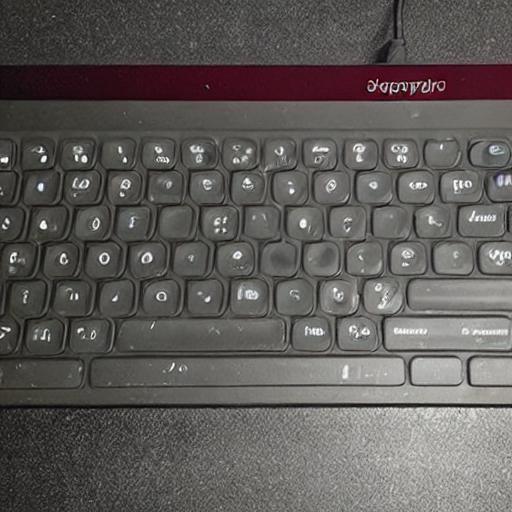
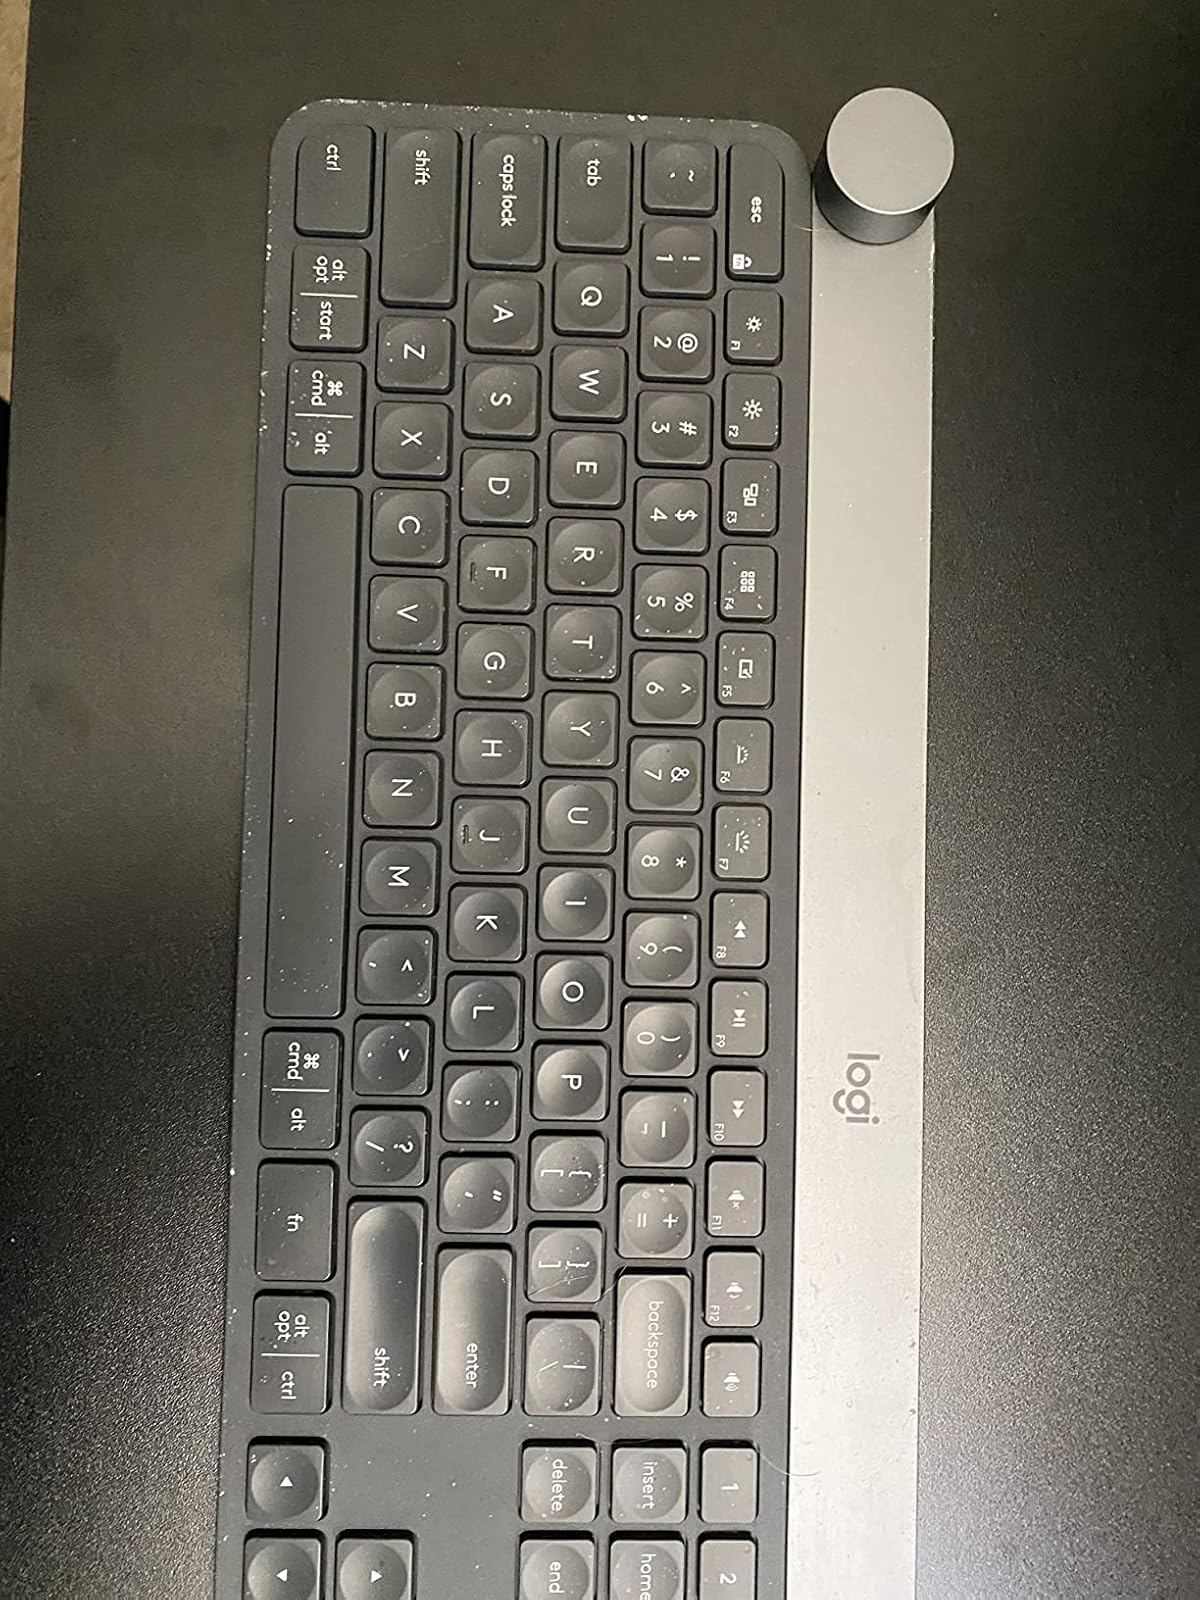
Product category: keyboard
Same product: no